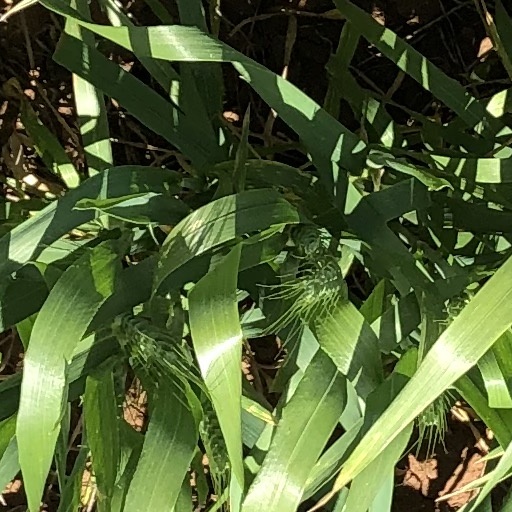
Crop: wheat